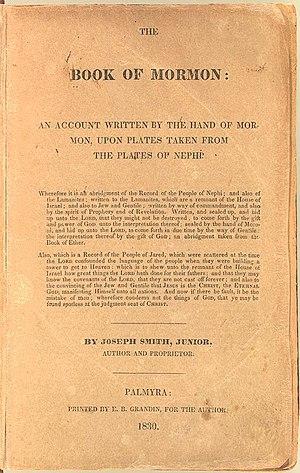
Couverture d'un premier exemplaire du Livre de Mormon
Joseph Smith fils ou Joseph Smith II, né le 23 décembre 1805 à Sharon, dans le Vermont, et mort le 27 juin 1844 à Carthage, dans l'Illinois, est une personnalité politique et religieuse, fondateur du mormonisme.